2016–2017 Gambian constitutional crisis

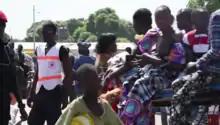
Some of the more than 26,000 refugees who have fled across the border into Senegal since Jammeh's refusal to step down, 18 January.

On the same day as Jammeh's rejection of the results, Barrow said that Jammeh did not have the constitutional authority to nullify the vote and call for new elections, arguing that only the Independent Electoral Commission could do that. Barrow said he had moved to a safe house for protection. According to supporters protecting Barrow's residence, the police and military of the Gambia had declined to protect the president-elect. The third candidate in the election, Mamma Kandeh, also called on Jammeh to step down, saying